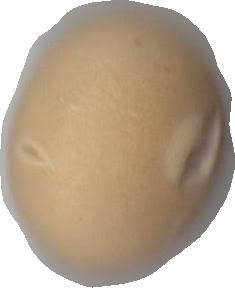
Variety: Grobogan